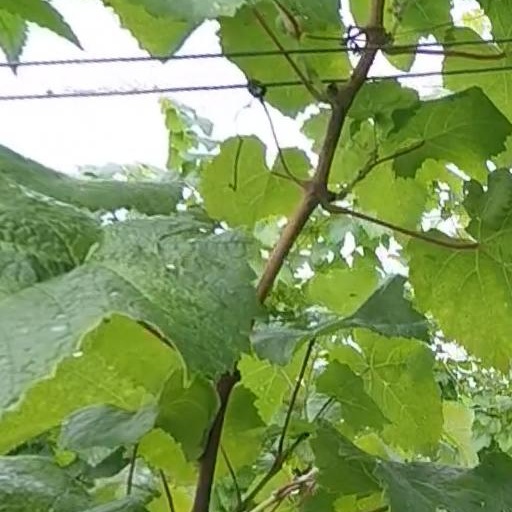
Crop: grape